United States occupation of Haiti

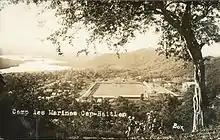
Marine base at Cap-Haïtien

For several decades, the Haitian government had been receiving large loans from both American and French banks, and with the political chaos was growing increasingly incapable of repaying their debts. If the anti-American government of Rosalvo Bobo prevailed, there was no guarantee of debt repayment, and American businesses refused to continue investing there. Within six weeks of the occupation, US government representatives seized control of Haiti's customs houses and administrative institutions, including the banks and the national treasury. Under US government control, 40% of Haiti's national income was designated to repay debts to American and French banks.